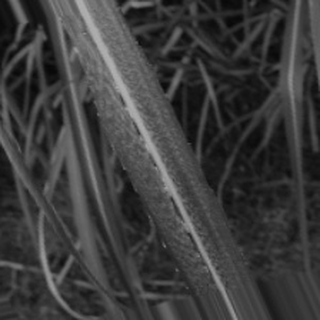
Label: sugarcane_bacterial_blight